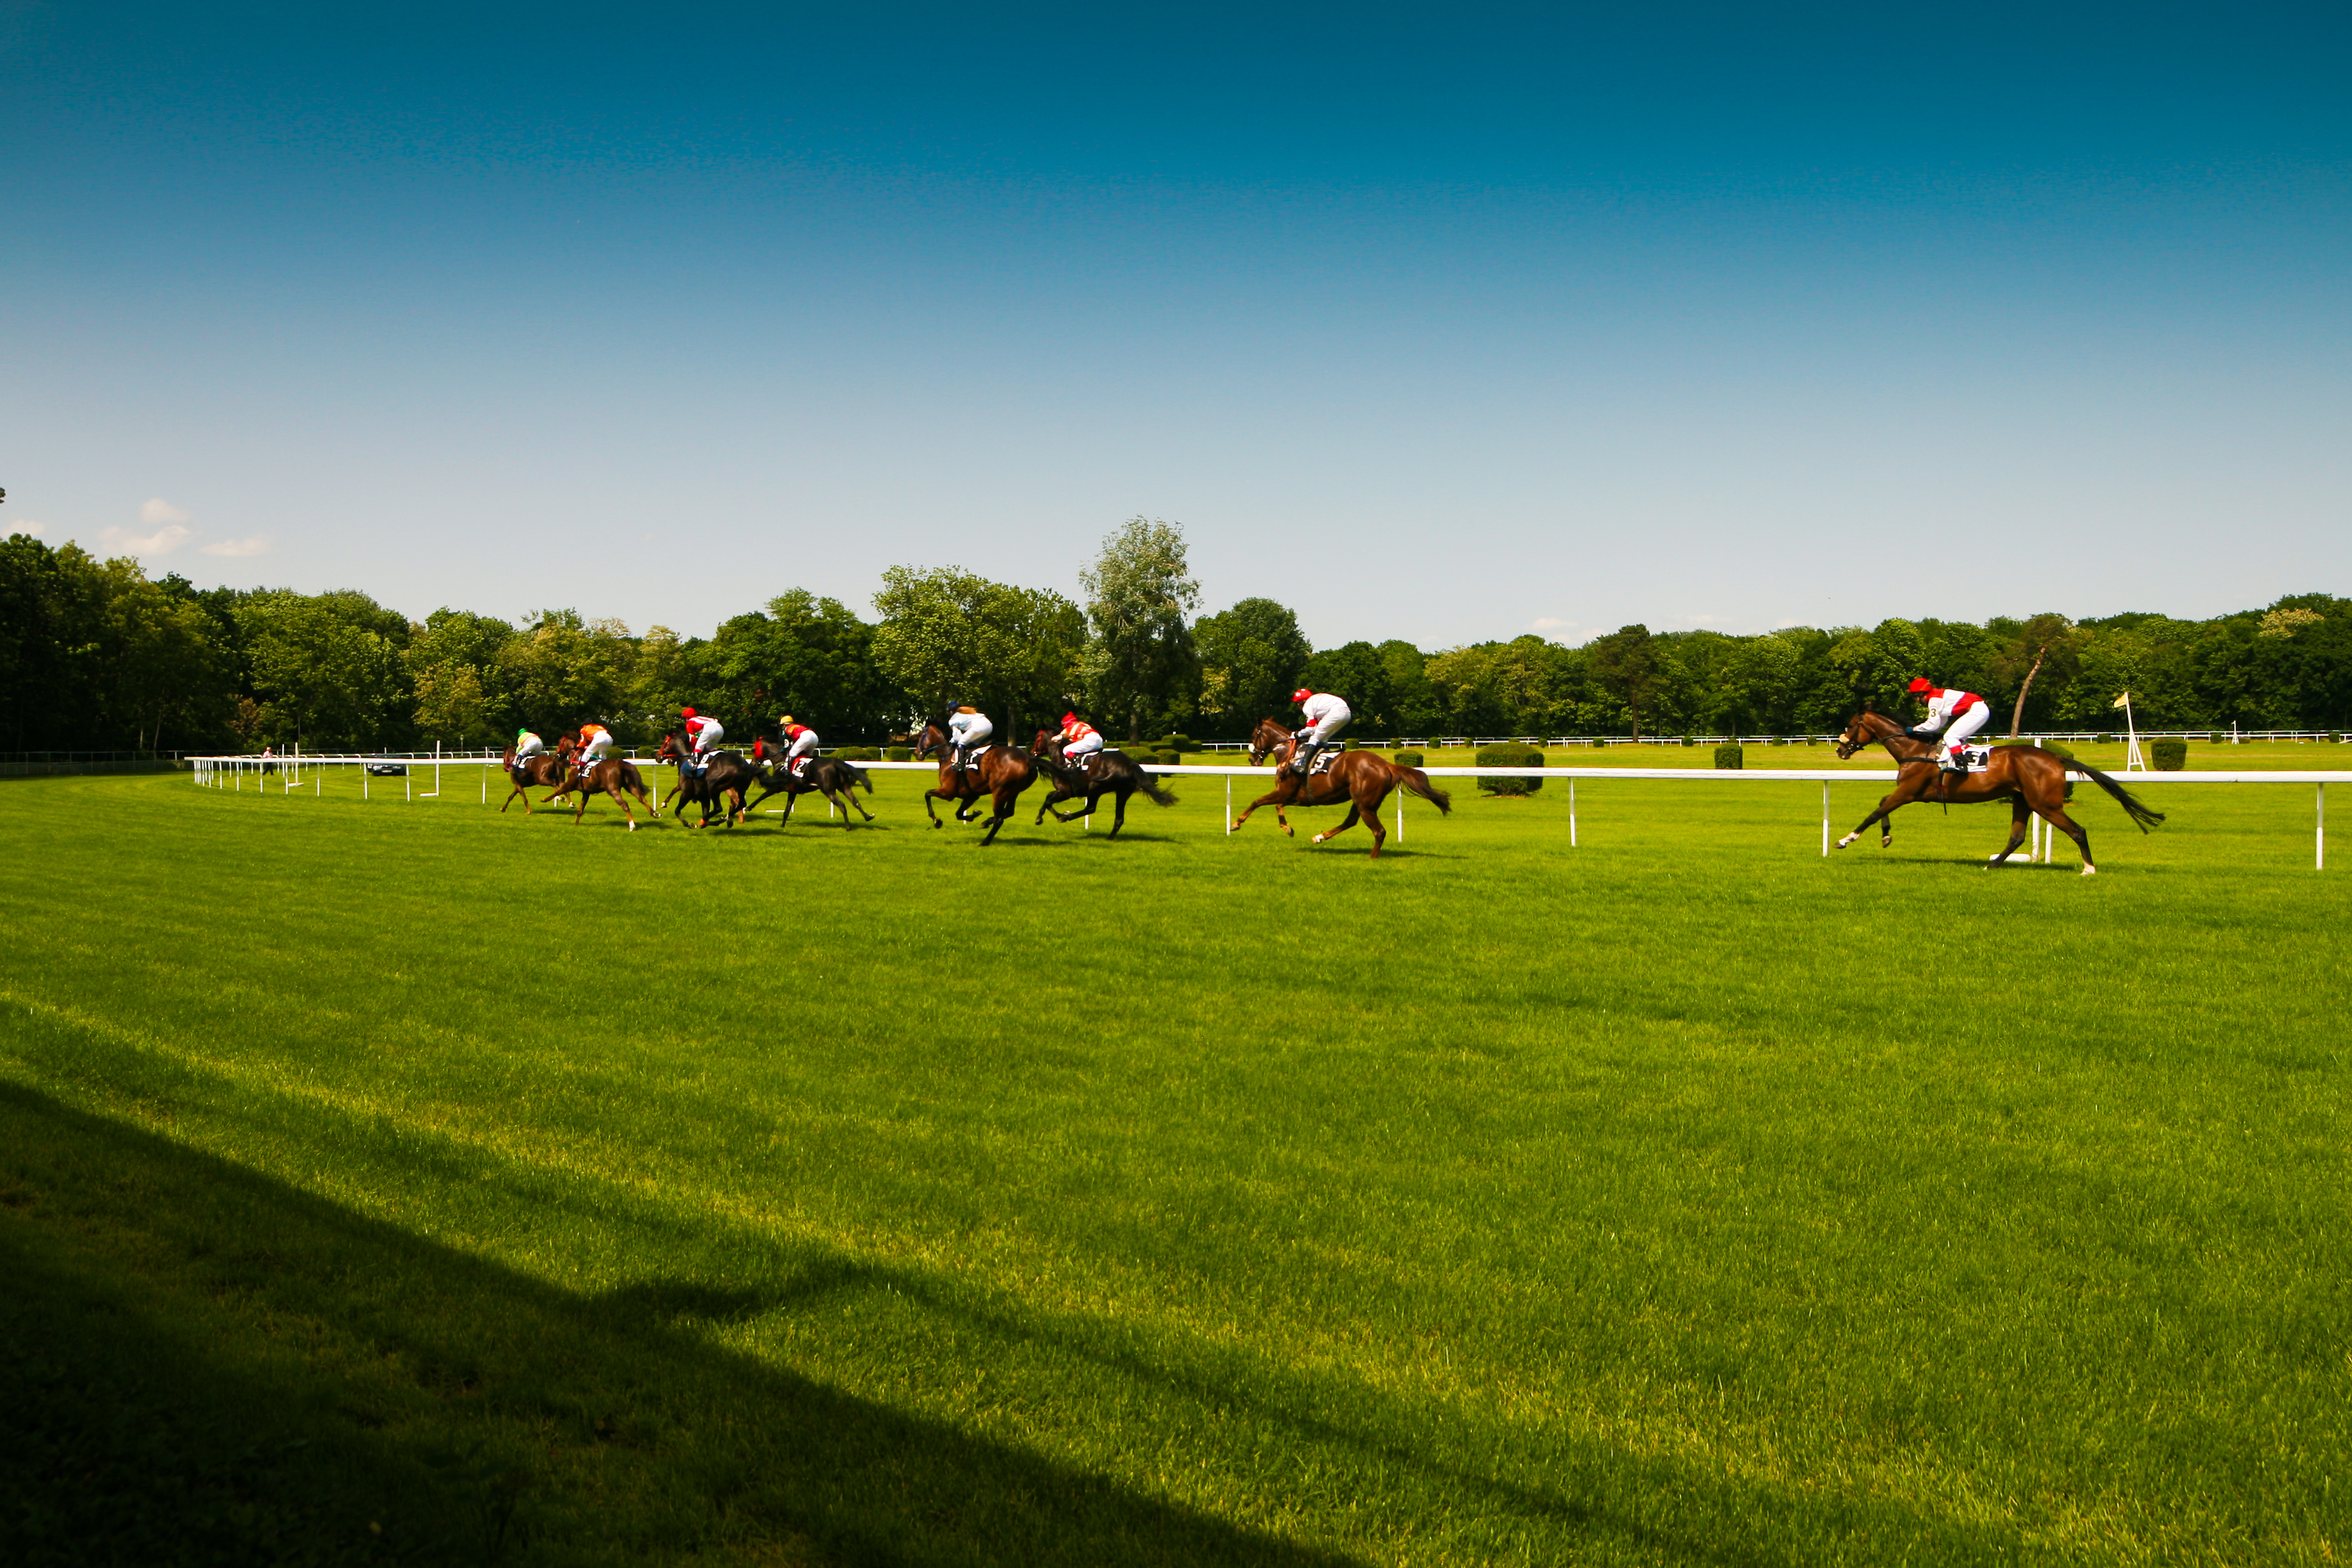
horse, sky, People in nature, natural environment, tree, outdoor recreation, land lot, grass, equestrian sport, landscape, plain, horse tack, horse supplies, grassland, bridle, sports, meadow, recreation, grass family, jockey, natural landscape, pack animal, racing, saddle, equestrianism, prairie, sport venue, leisure, lawn, rein, pasture, field, animal sports, competition event, mare, player, stallion, horizon, race track, mane, plantation, team sport, artificial turf, shadow, ranch, sorrel, livestock, farm, steppe, agriculture, fun, horse racing, mustang horse